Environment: real
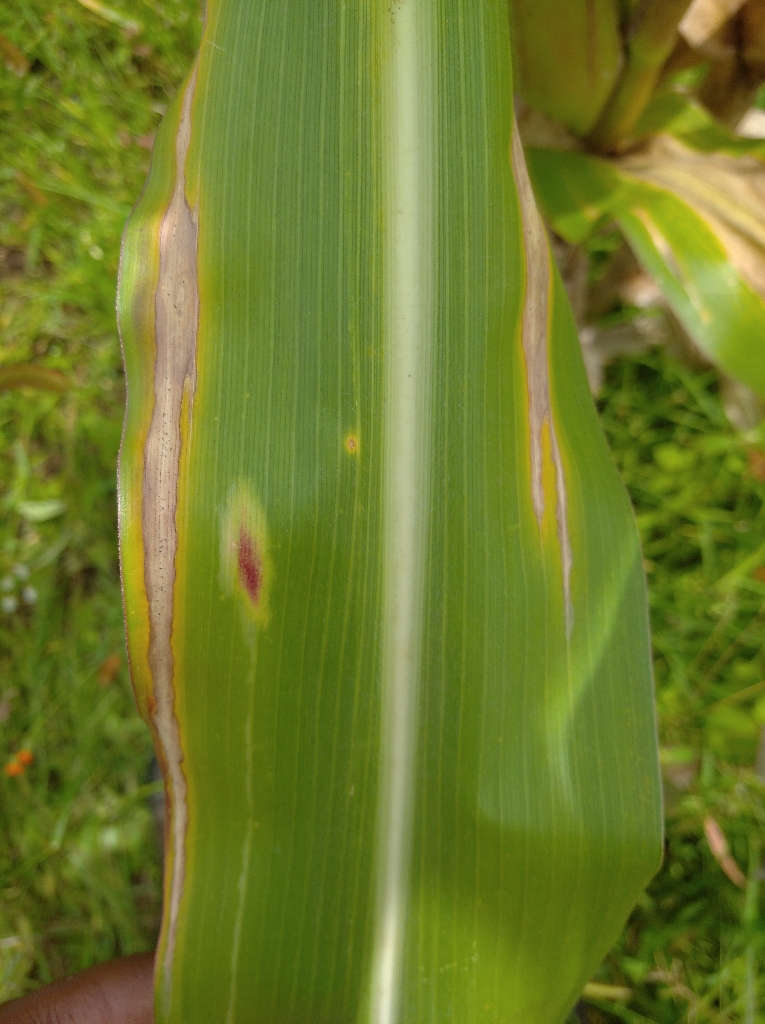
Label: northern_corn_leaf_blight